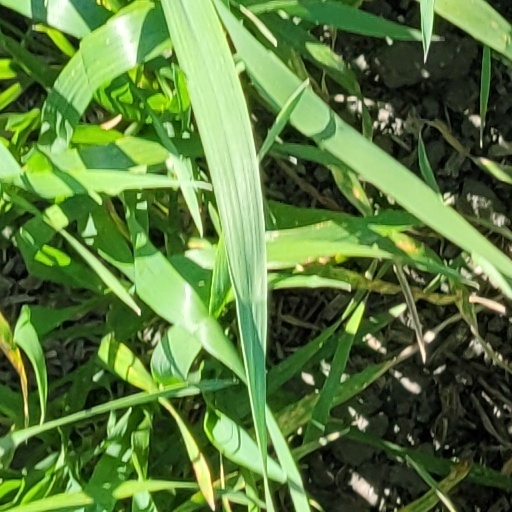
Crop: wheat